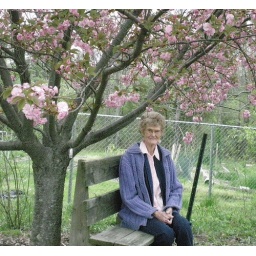
ACP bench under flower tree 08